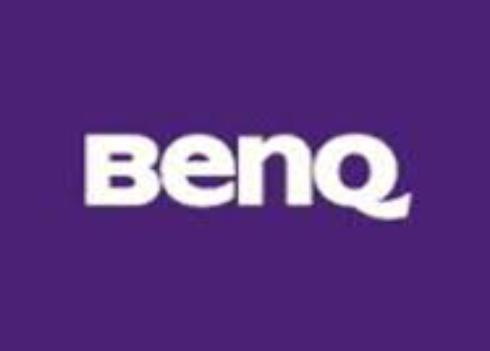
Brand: BenQ
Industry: Electronic